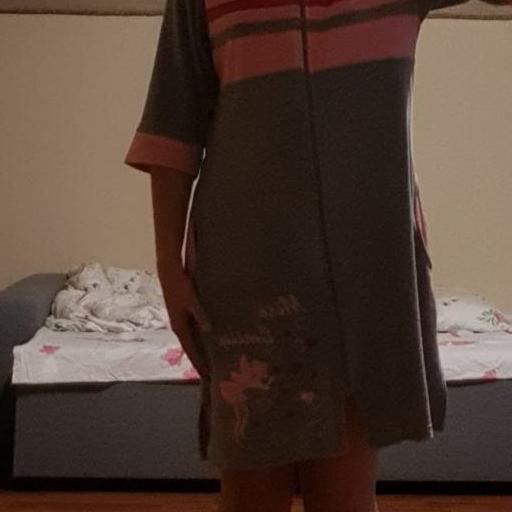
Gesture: no_gesture